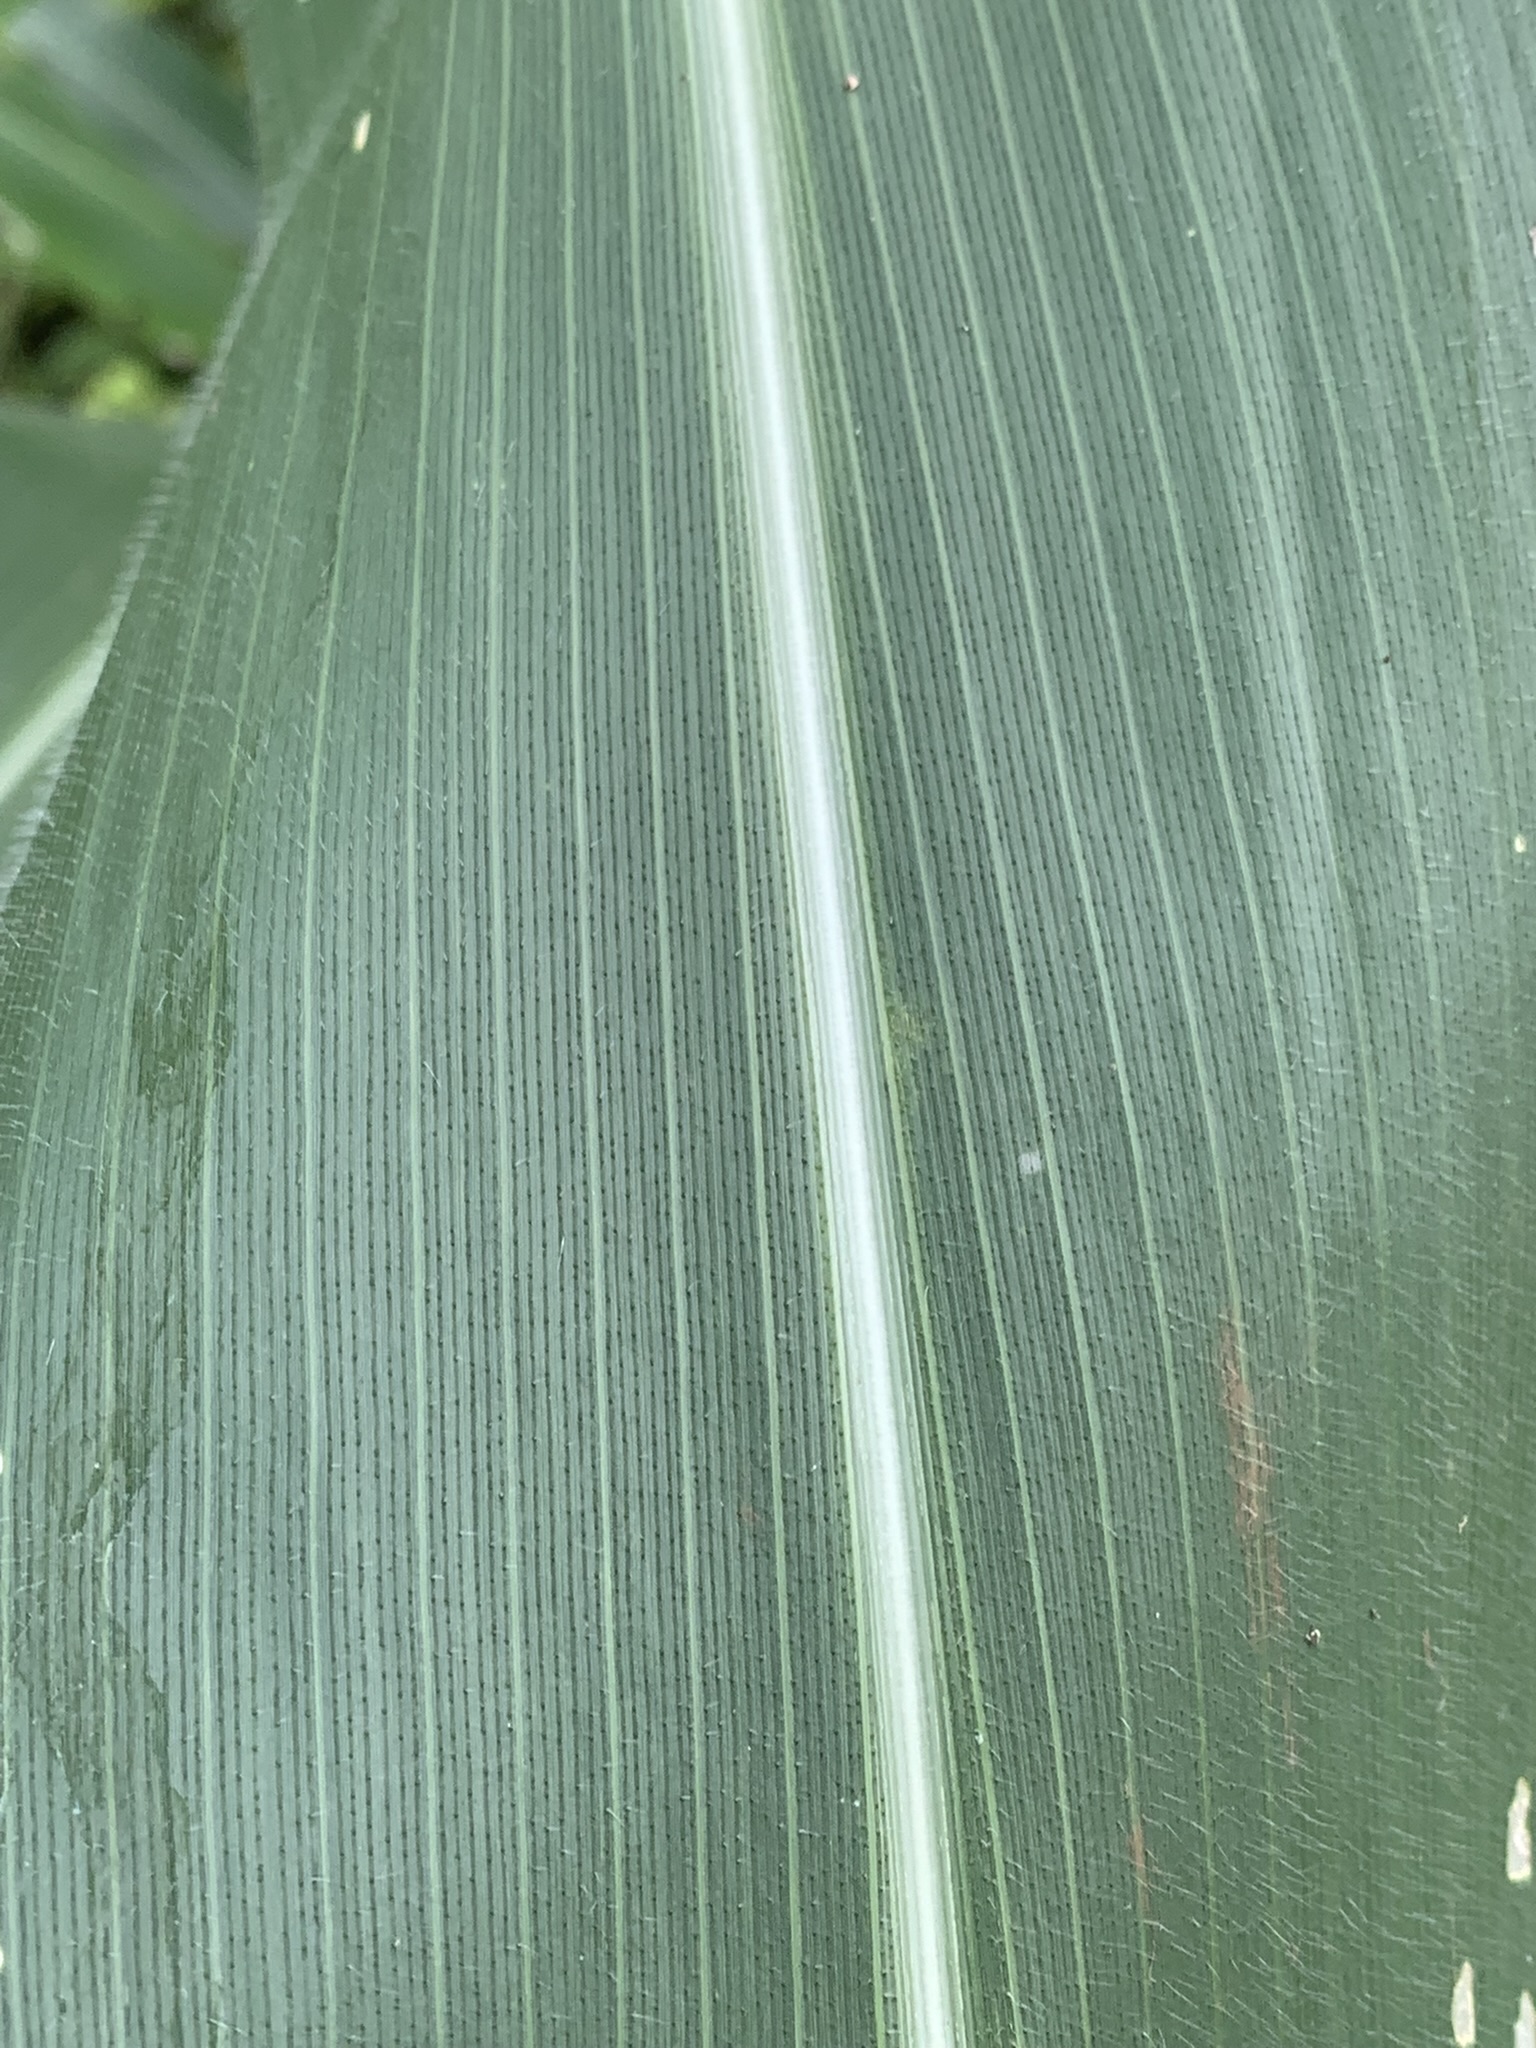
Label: Healthy